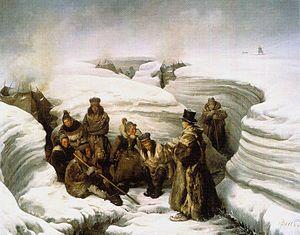
Lars Levi Læstadius est un prêtre luthérien suédois ayant en partie des origines sâmes. À partir du milieu des années 1840, il devient le chef de file du mouvement læstadien. C'est également un écrivain, un abstème et un botaniste.